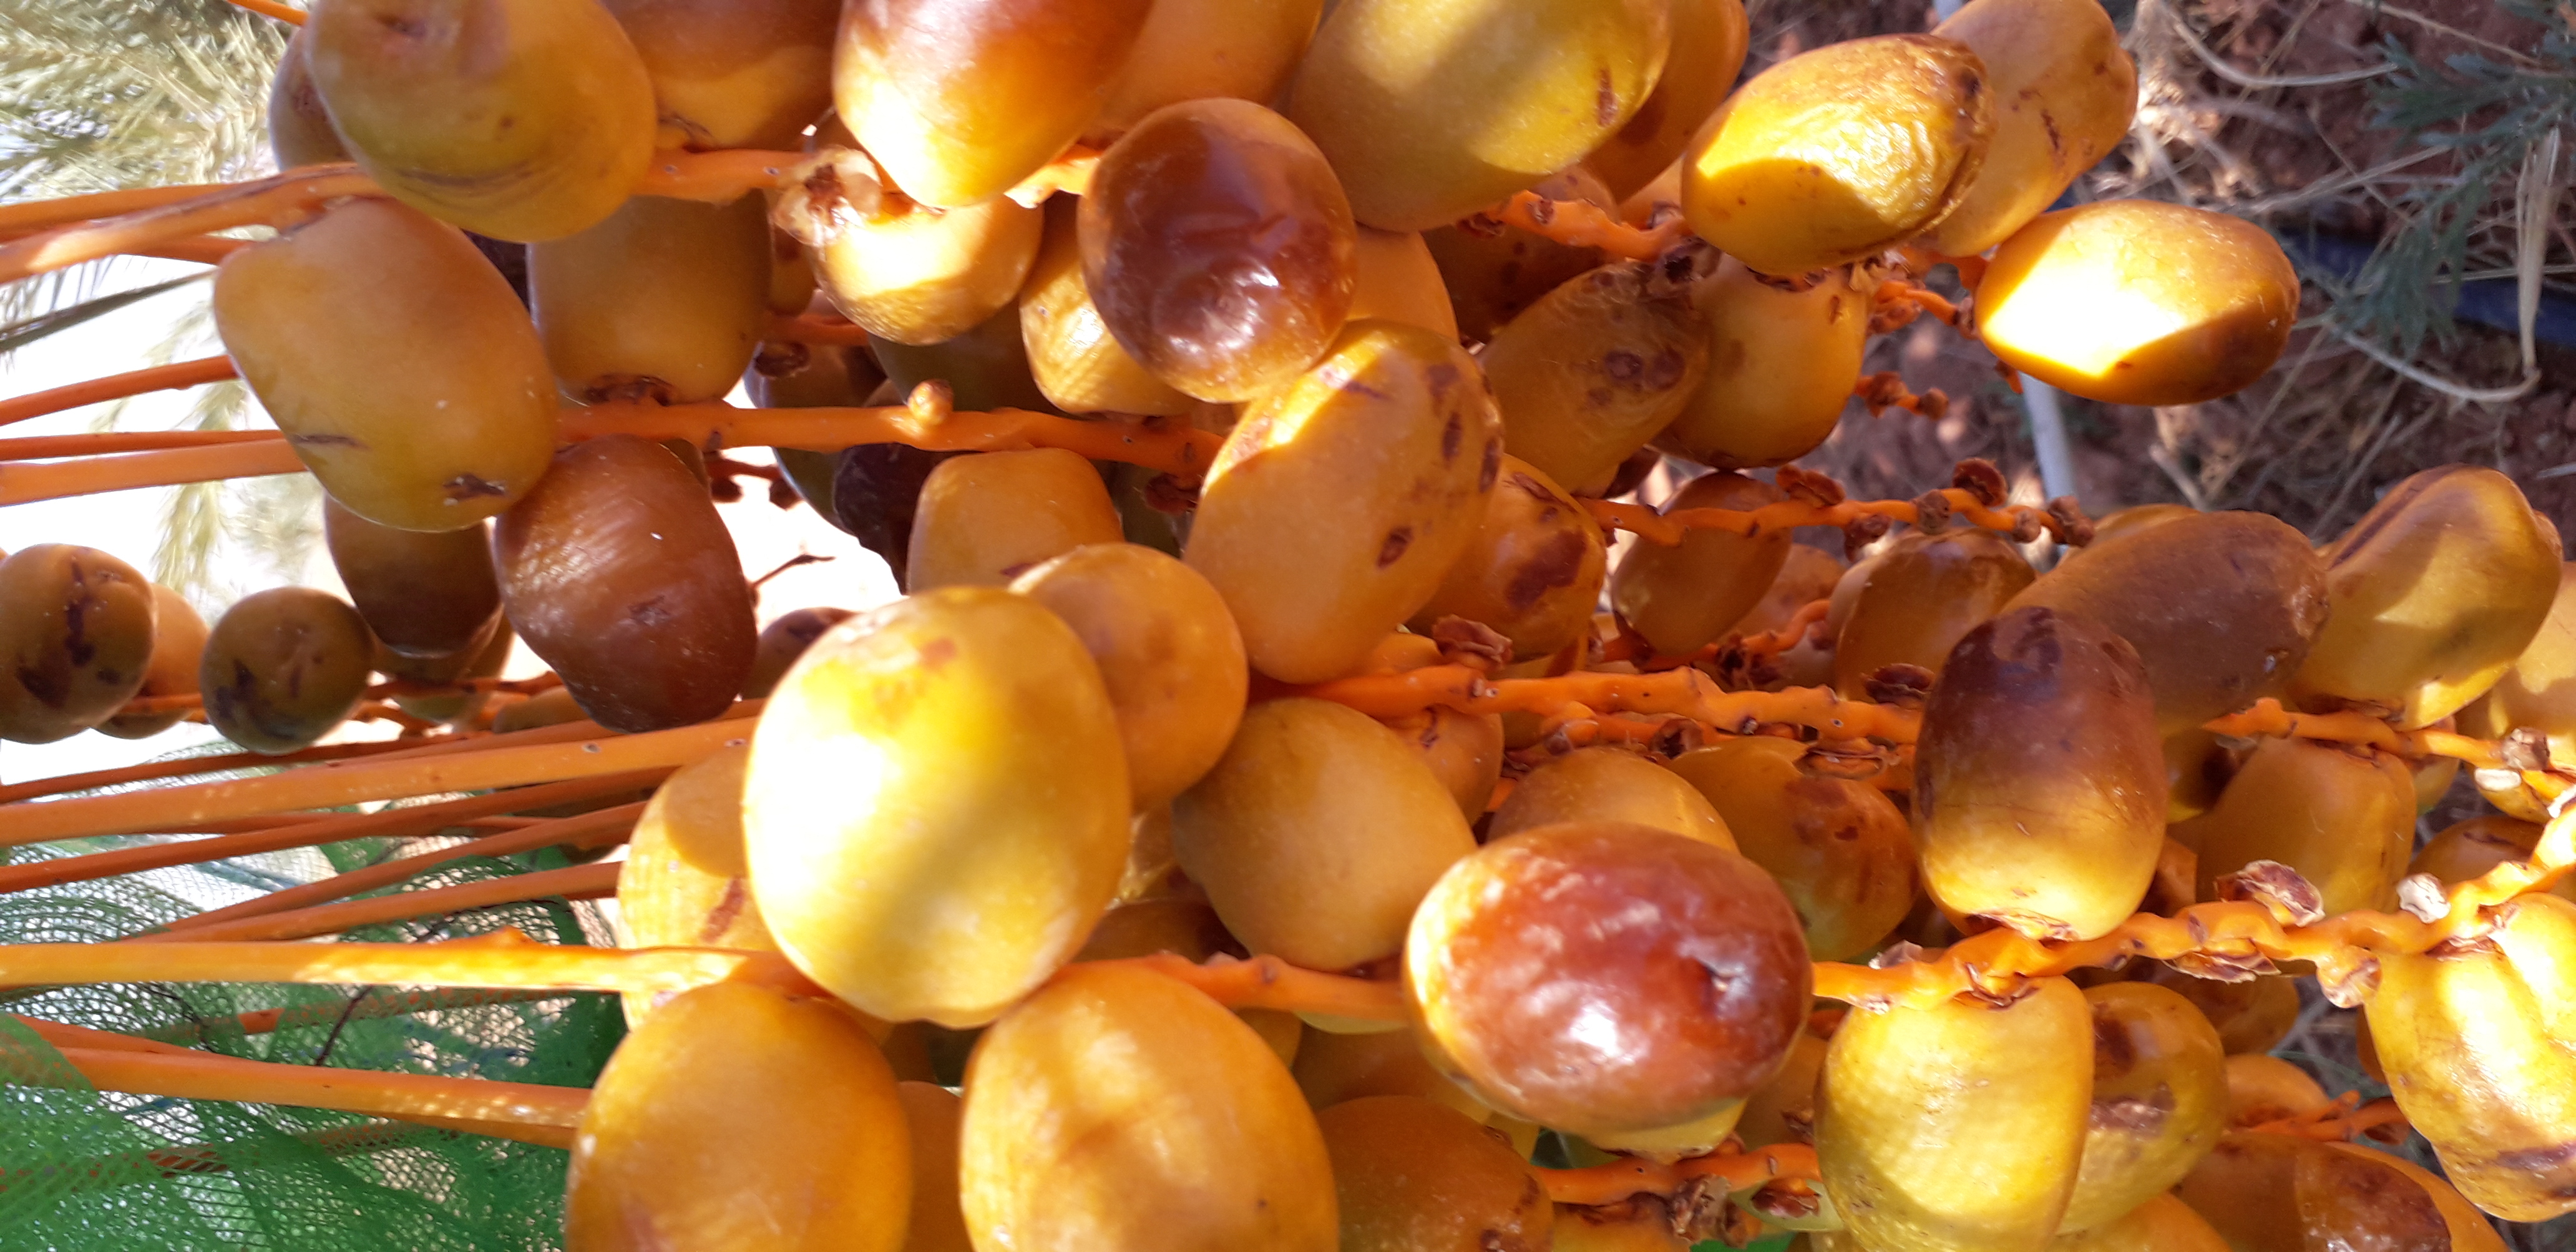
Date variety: Boufagous